Nea Salamis Famagusta FC

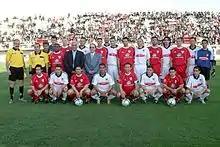
Nea Salamis Famagusta FC played a friendly against the Turkish Cypriot players Yenicami Ağdelen S.K. at Ammochostos Stadium; it was the first match between Greek and Turkish Cypriot clubs in 50 years.

Since its founding Nea Salamina sought to develop friendly relations with the Turkish Cypriots in Famagusta, and Turkish Cypriots (including Siekkeris, Nita and Moustafa) played for the club during the early 1950s. When the team joined the CFA, it played against Turkish teams (including Demir Sports, Gençlik Gücü and the Mağusa Türk Gücü) in the second division. When Turkish Cypriot clubs began withdrawing from tournaments hosted by the CFA in late 1955, the club tried to convince them to continue and Turkish players remained welcome in Nea Salamina. In 1962 Kallikas was transferred to the club, and in 1970 Neziak (of Turkish origin) was also transferred. In 2004 Turkish Cypriots Imam and Oulousoi were transferred to Nea Salamina, the first Turkish Cypriot footballers in the CAF in thirty years.